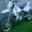
Label: motorcycle